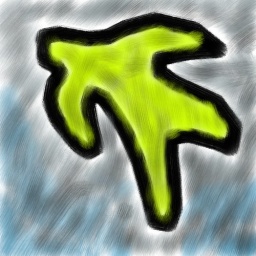
against a cold gray sky